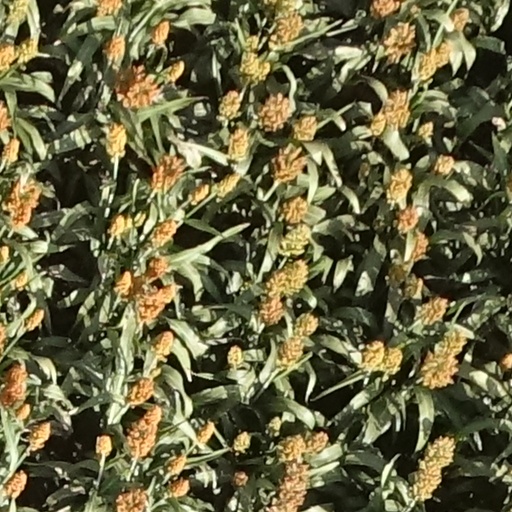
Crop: sorghum